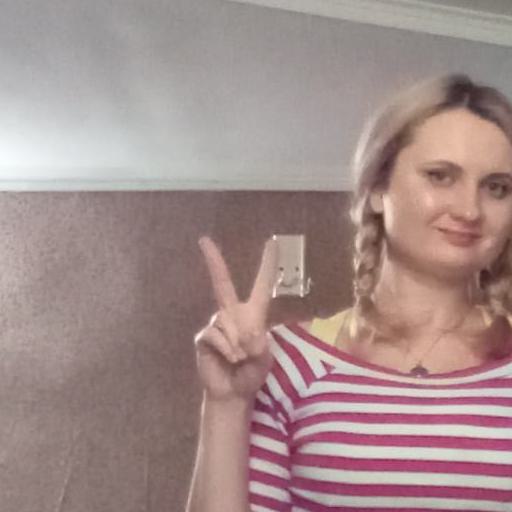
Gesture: peace